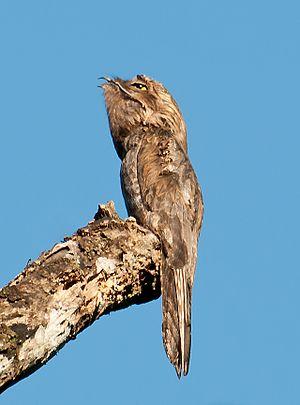
La province du Chaco est une subdivision de l'Argentine située au nord du pays. Elle est bordée à l'ouest par les provinces de Salta et de Santiago del Estero, au sud par celle de Santa Fe, au sud-est par celle de Corrientes et par le Paraguay et à l'est et au nord par la province de Formosa.
L'Ibijau gris est une espèce d'oiseaux de la famille des Nyctibiidae. C'est l'espèce de cette famille que l'on rencontre la plus communément. On la trouve en Amérique du Sud.